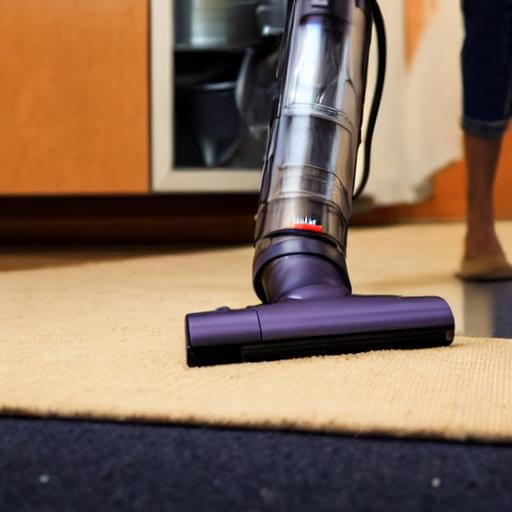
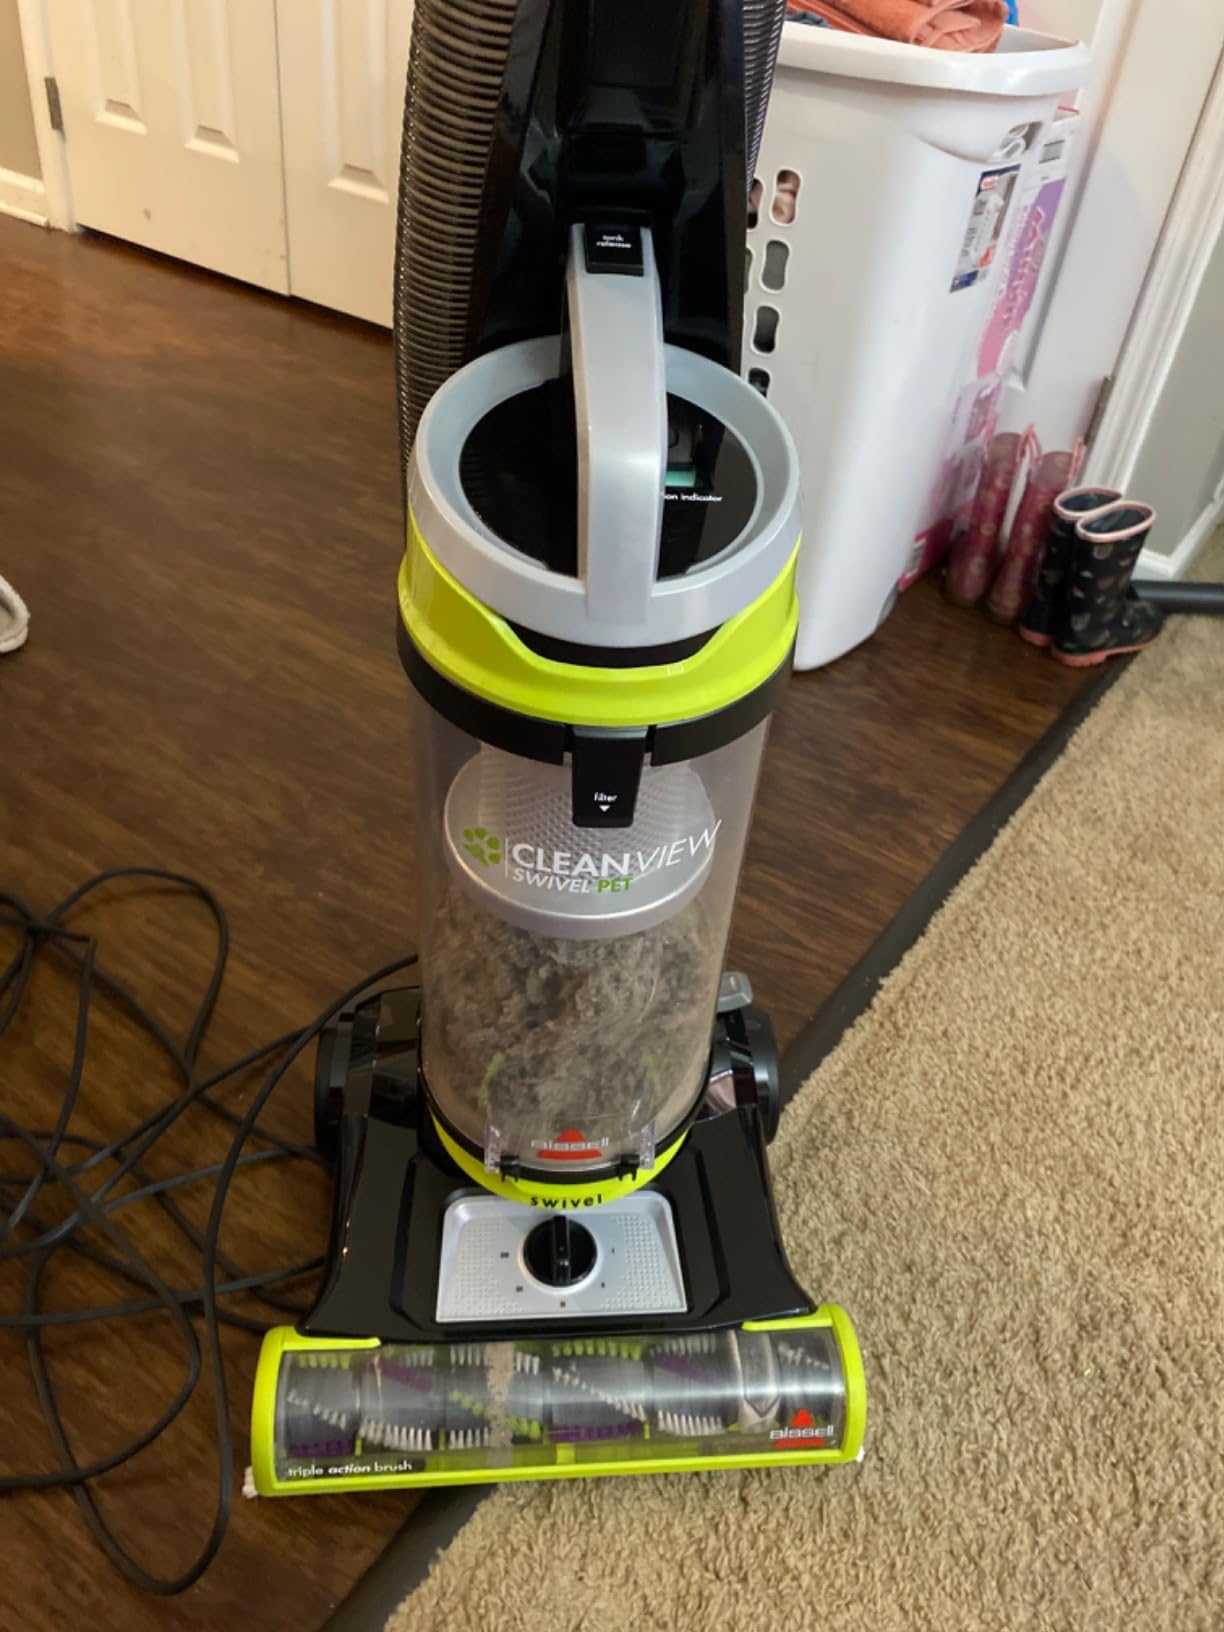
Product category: items_vacuum
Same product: no